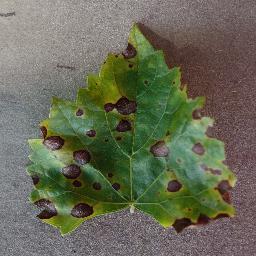
Label: Grape___Black_rot